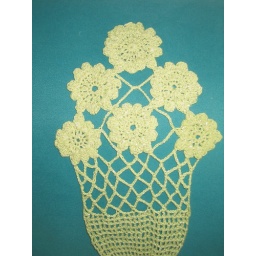
flowers in pot